German wine

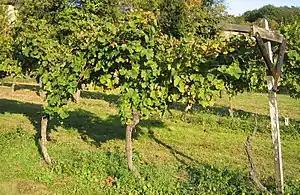
Vine trellising according to the "Pfälzer Kammertbau" system traditional to the Palatinate, where it was widely used until the 18th century. In an all-wooden version (without the steel wires), this system is supposed to date back to Roman times.

Viticulture in present-day Germany dates back to Ancient Roman times, to sometime from 70 to 270 CE/AD (Agri Decumates). In those days, the western parts of today's Germany made up the outpost of the Roman empire against the Germanic tribes on the other side of Rhine. What is generally considered Germany's oldest city, Trier, was founded as a Roman garrison and is situated directly on the river Moselle ("Mosel") in the eponymous wine region. The oldest archeological finds that may indicate early German viticulture are curved pruning knives found in the vicinity of Roman garrisons, dating from the 1st century AD. However, it is not absolutely certain that these knives were used for viticultural purposes. Emperor Probus, whose reign can be dated two centuries later than these knives, is generally considered the founder of German viticulture, but for solid documentation of winemaking on German soil, we must go to around 370 AD, when Ausonius of Bordeaux wrote "Mosella", where he in enthusiastic terms described the steep vineyards on the river Moselle.